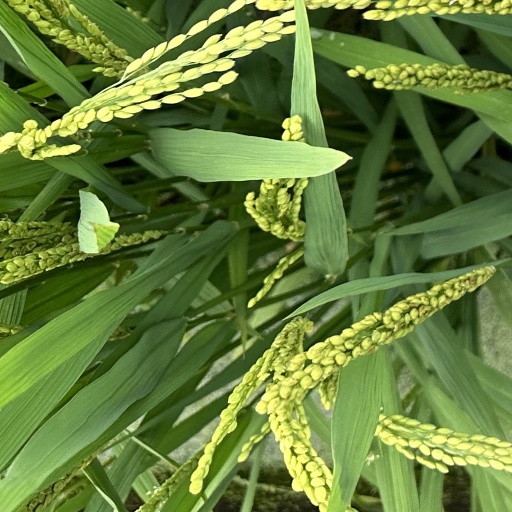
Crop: rice